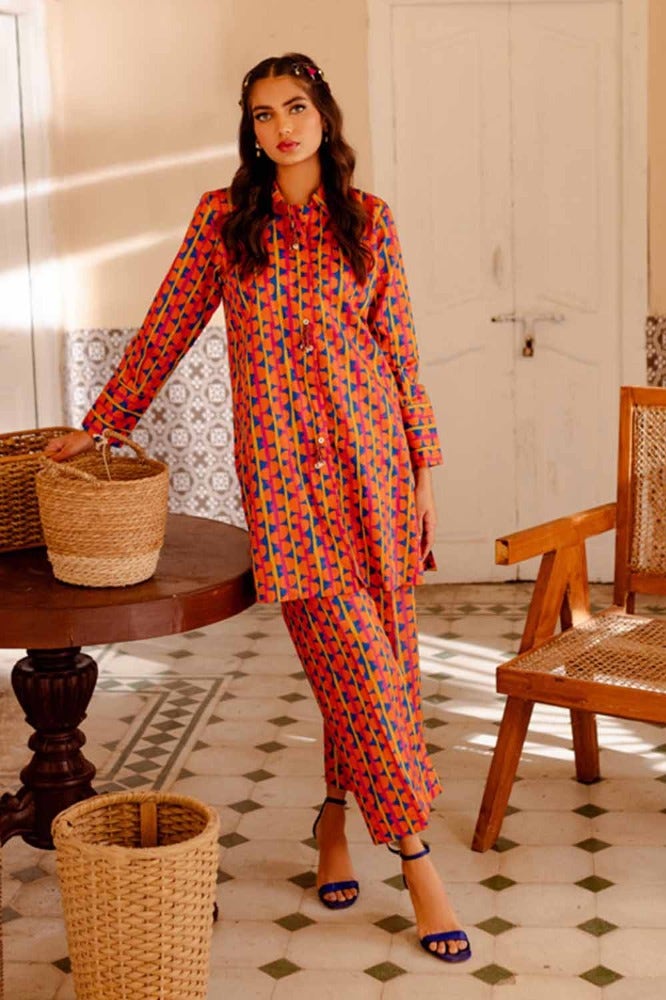
red multi kashif pajamas